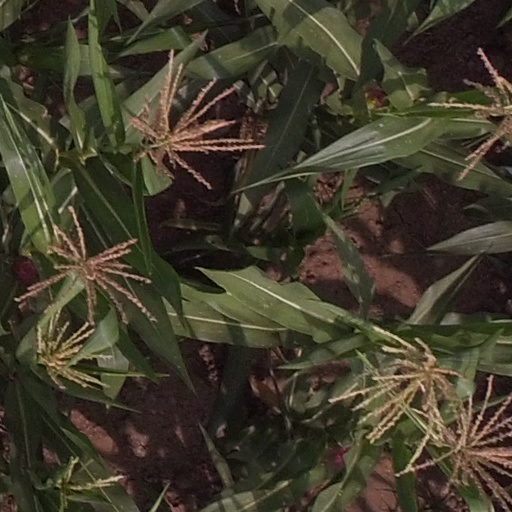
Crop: maize; corn